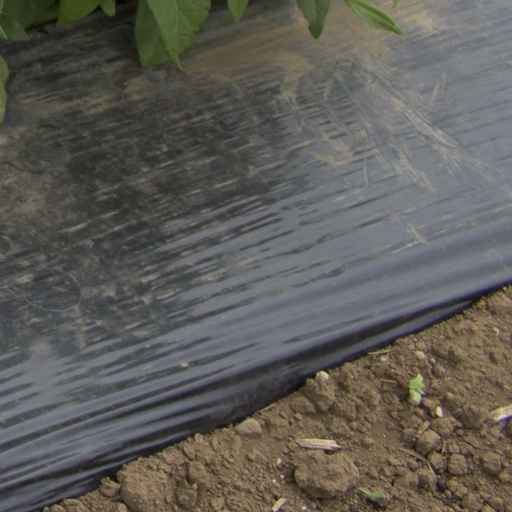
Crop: Jerusalem artichoke